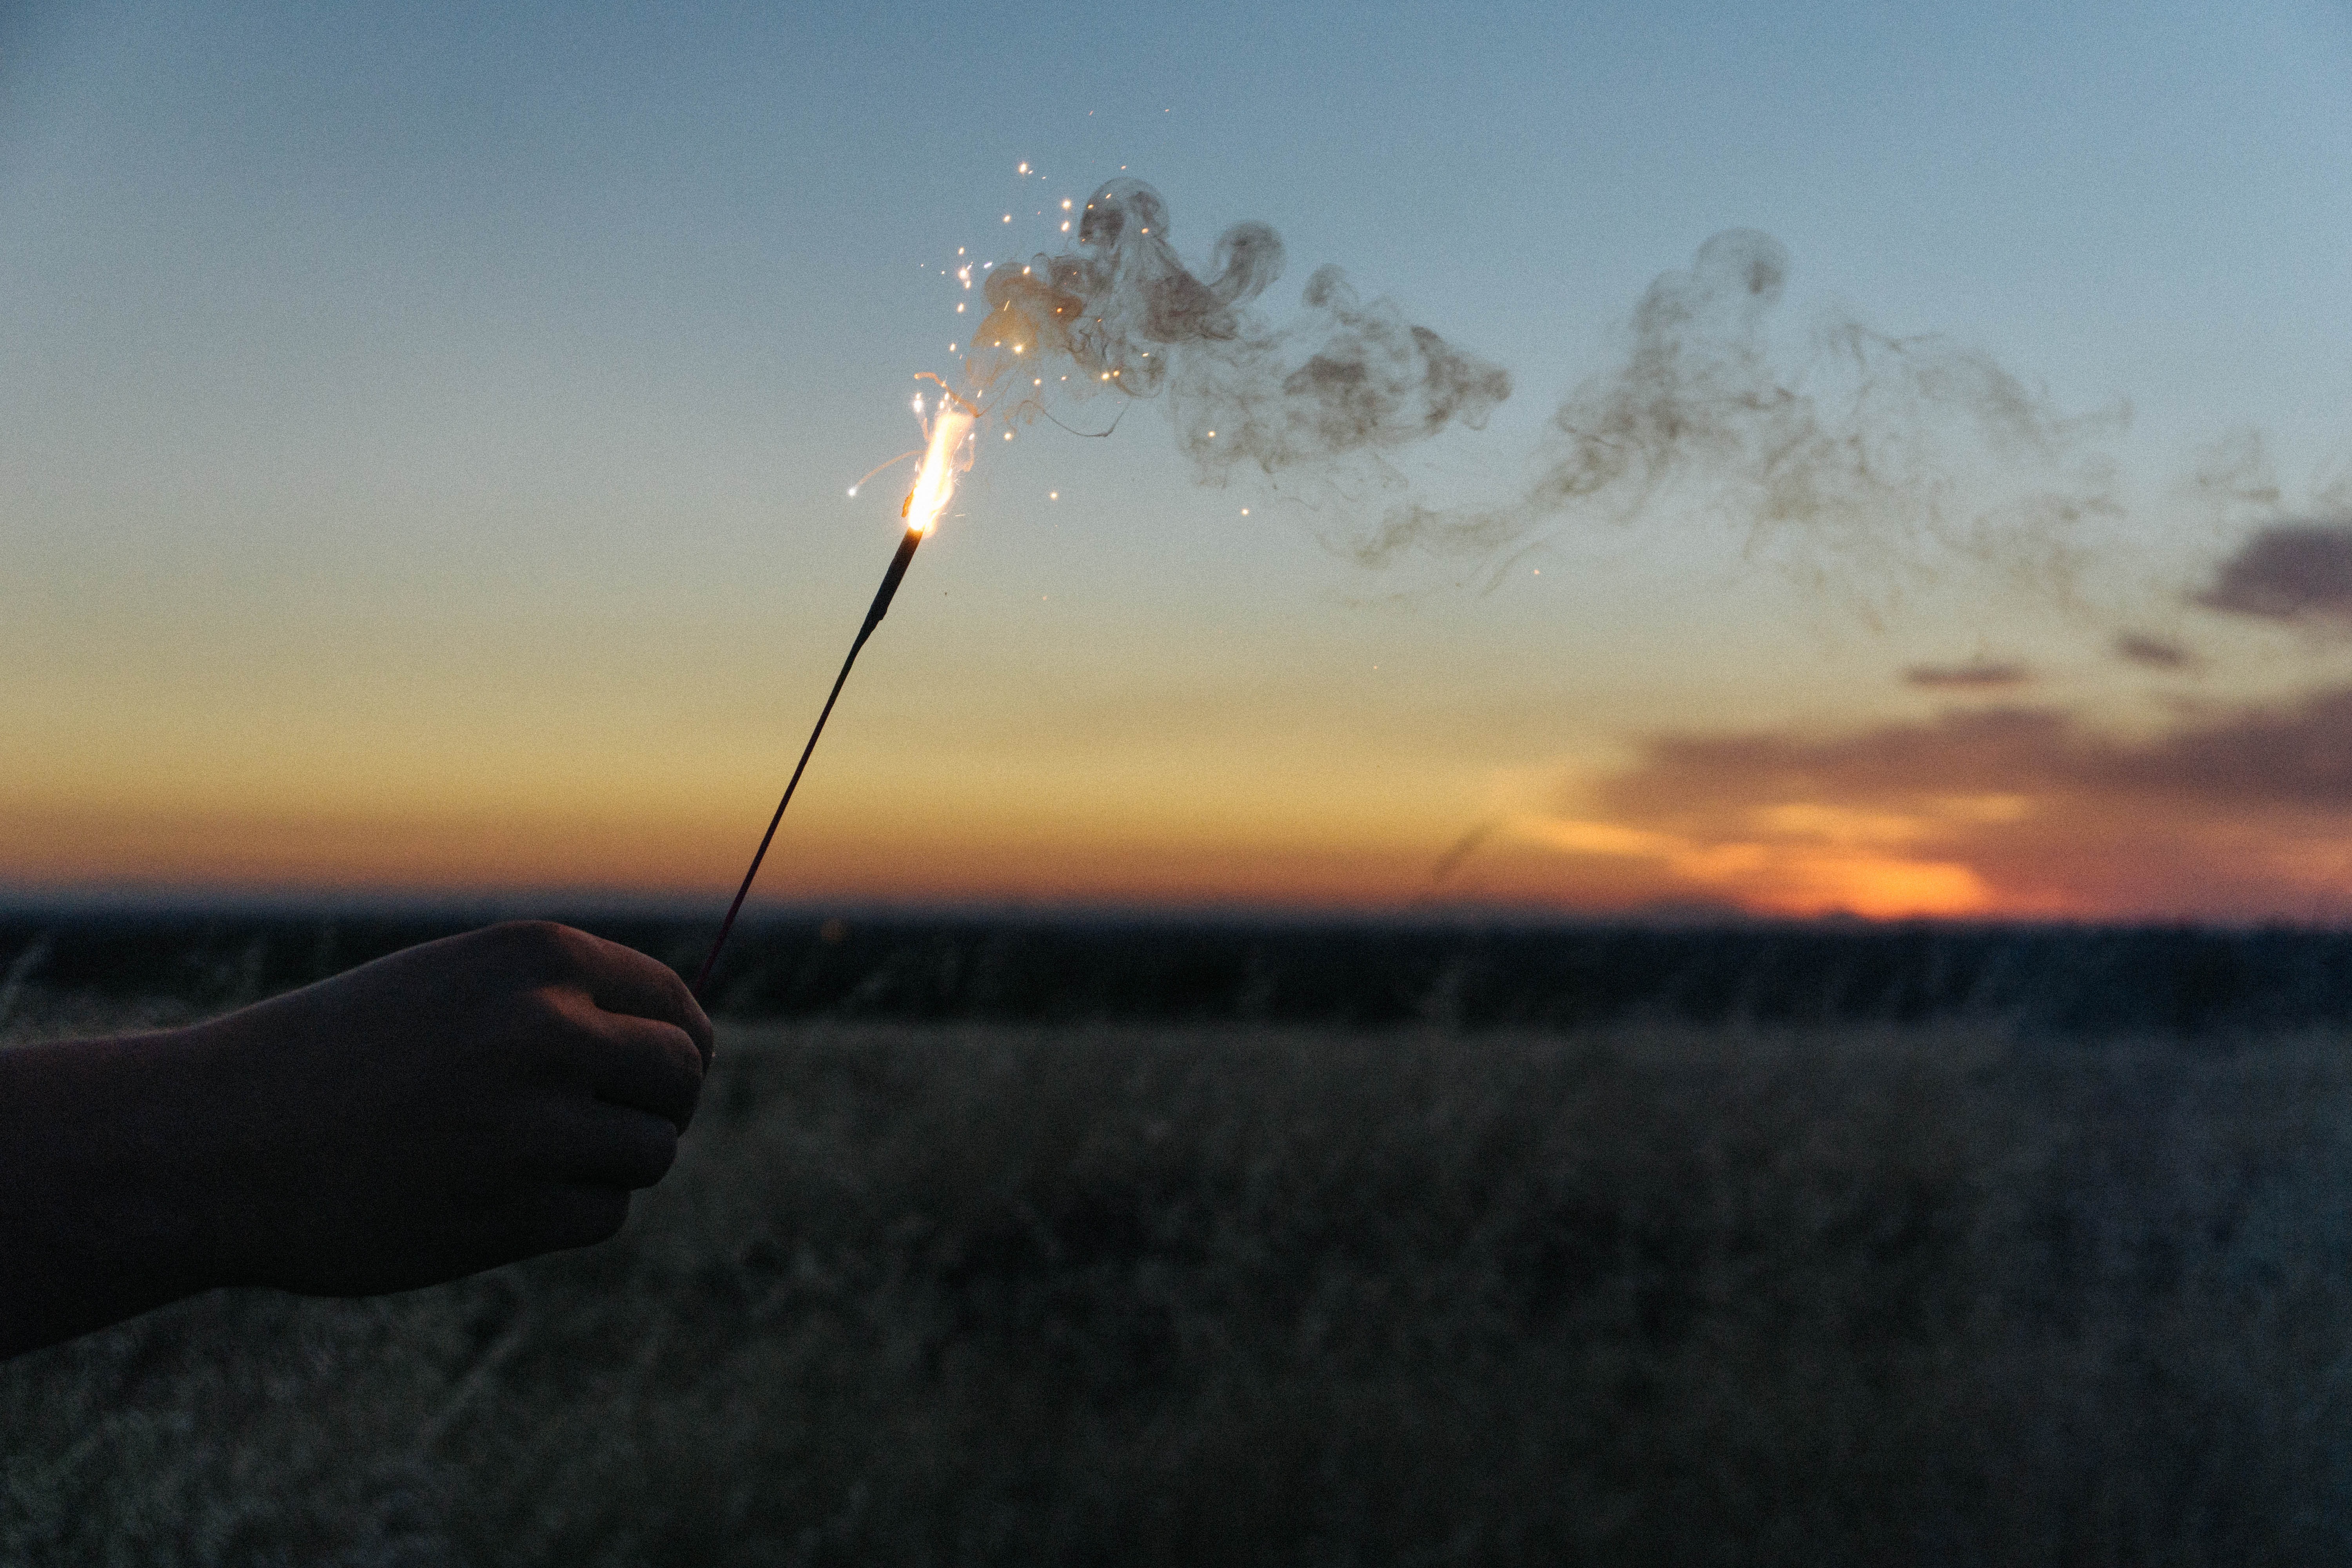
sea, horizon, light, cloud, sky, sun, sunrise, sunset, night, sunlight, morning, wave, wind, dawn, smoke, dusk, sparkler, spark, celebration, evening, reflection, holiday, flame, fire, pyrotechnics, celebrate, sparkle, fireworks, burning, bright, party, atmospheric phenomenon, atmosphere of earth